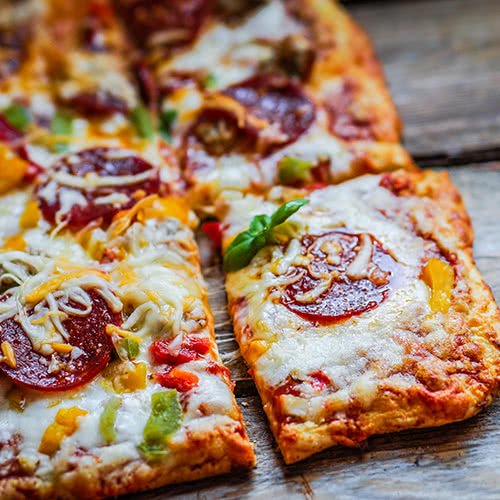
Dish: pizza